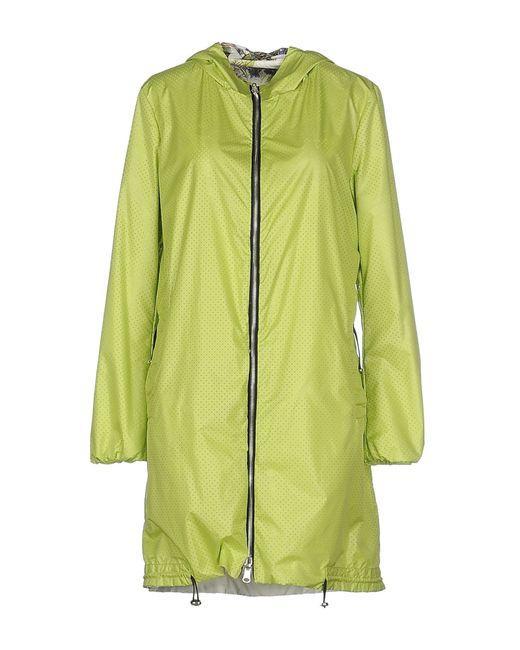
Jacke, Nylon, im Winter, grün, glatt, Reißverschluss